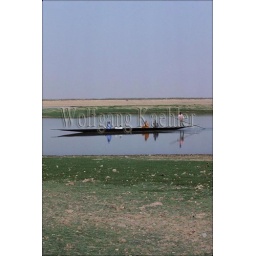
Mali, mopti, bani river with local people in boat